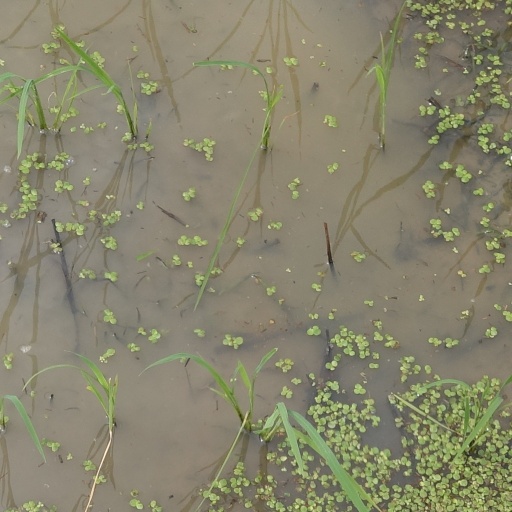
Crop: rice